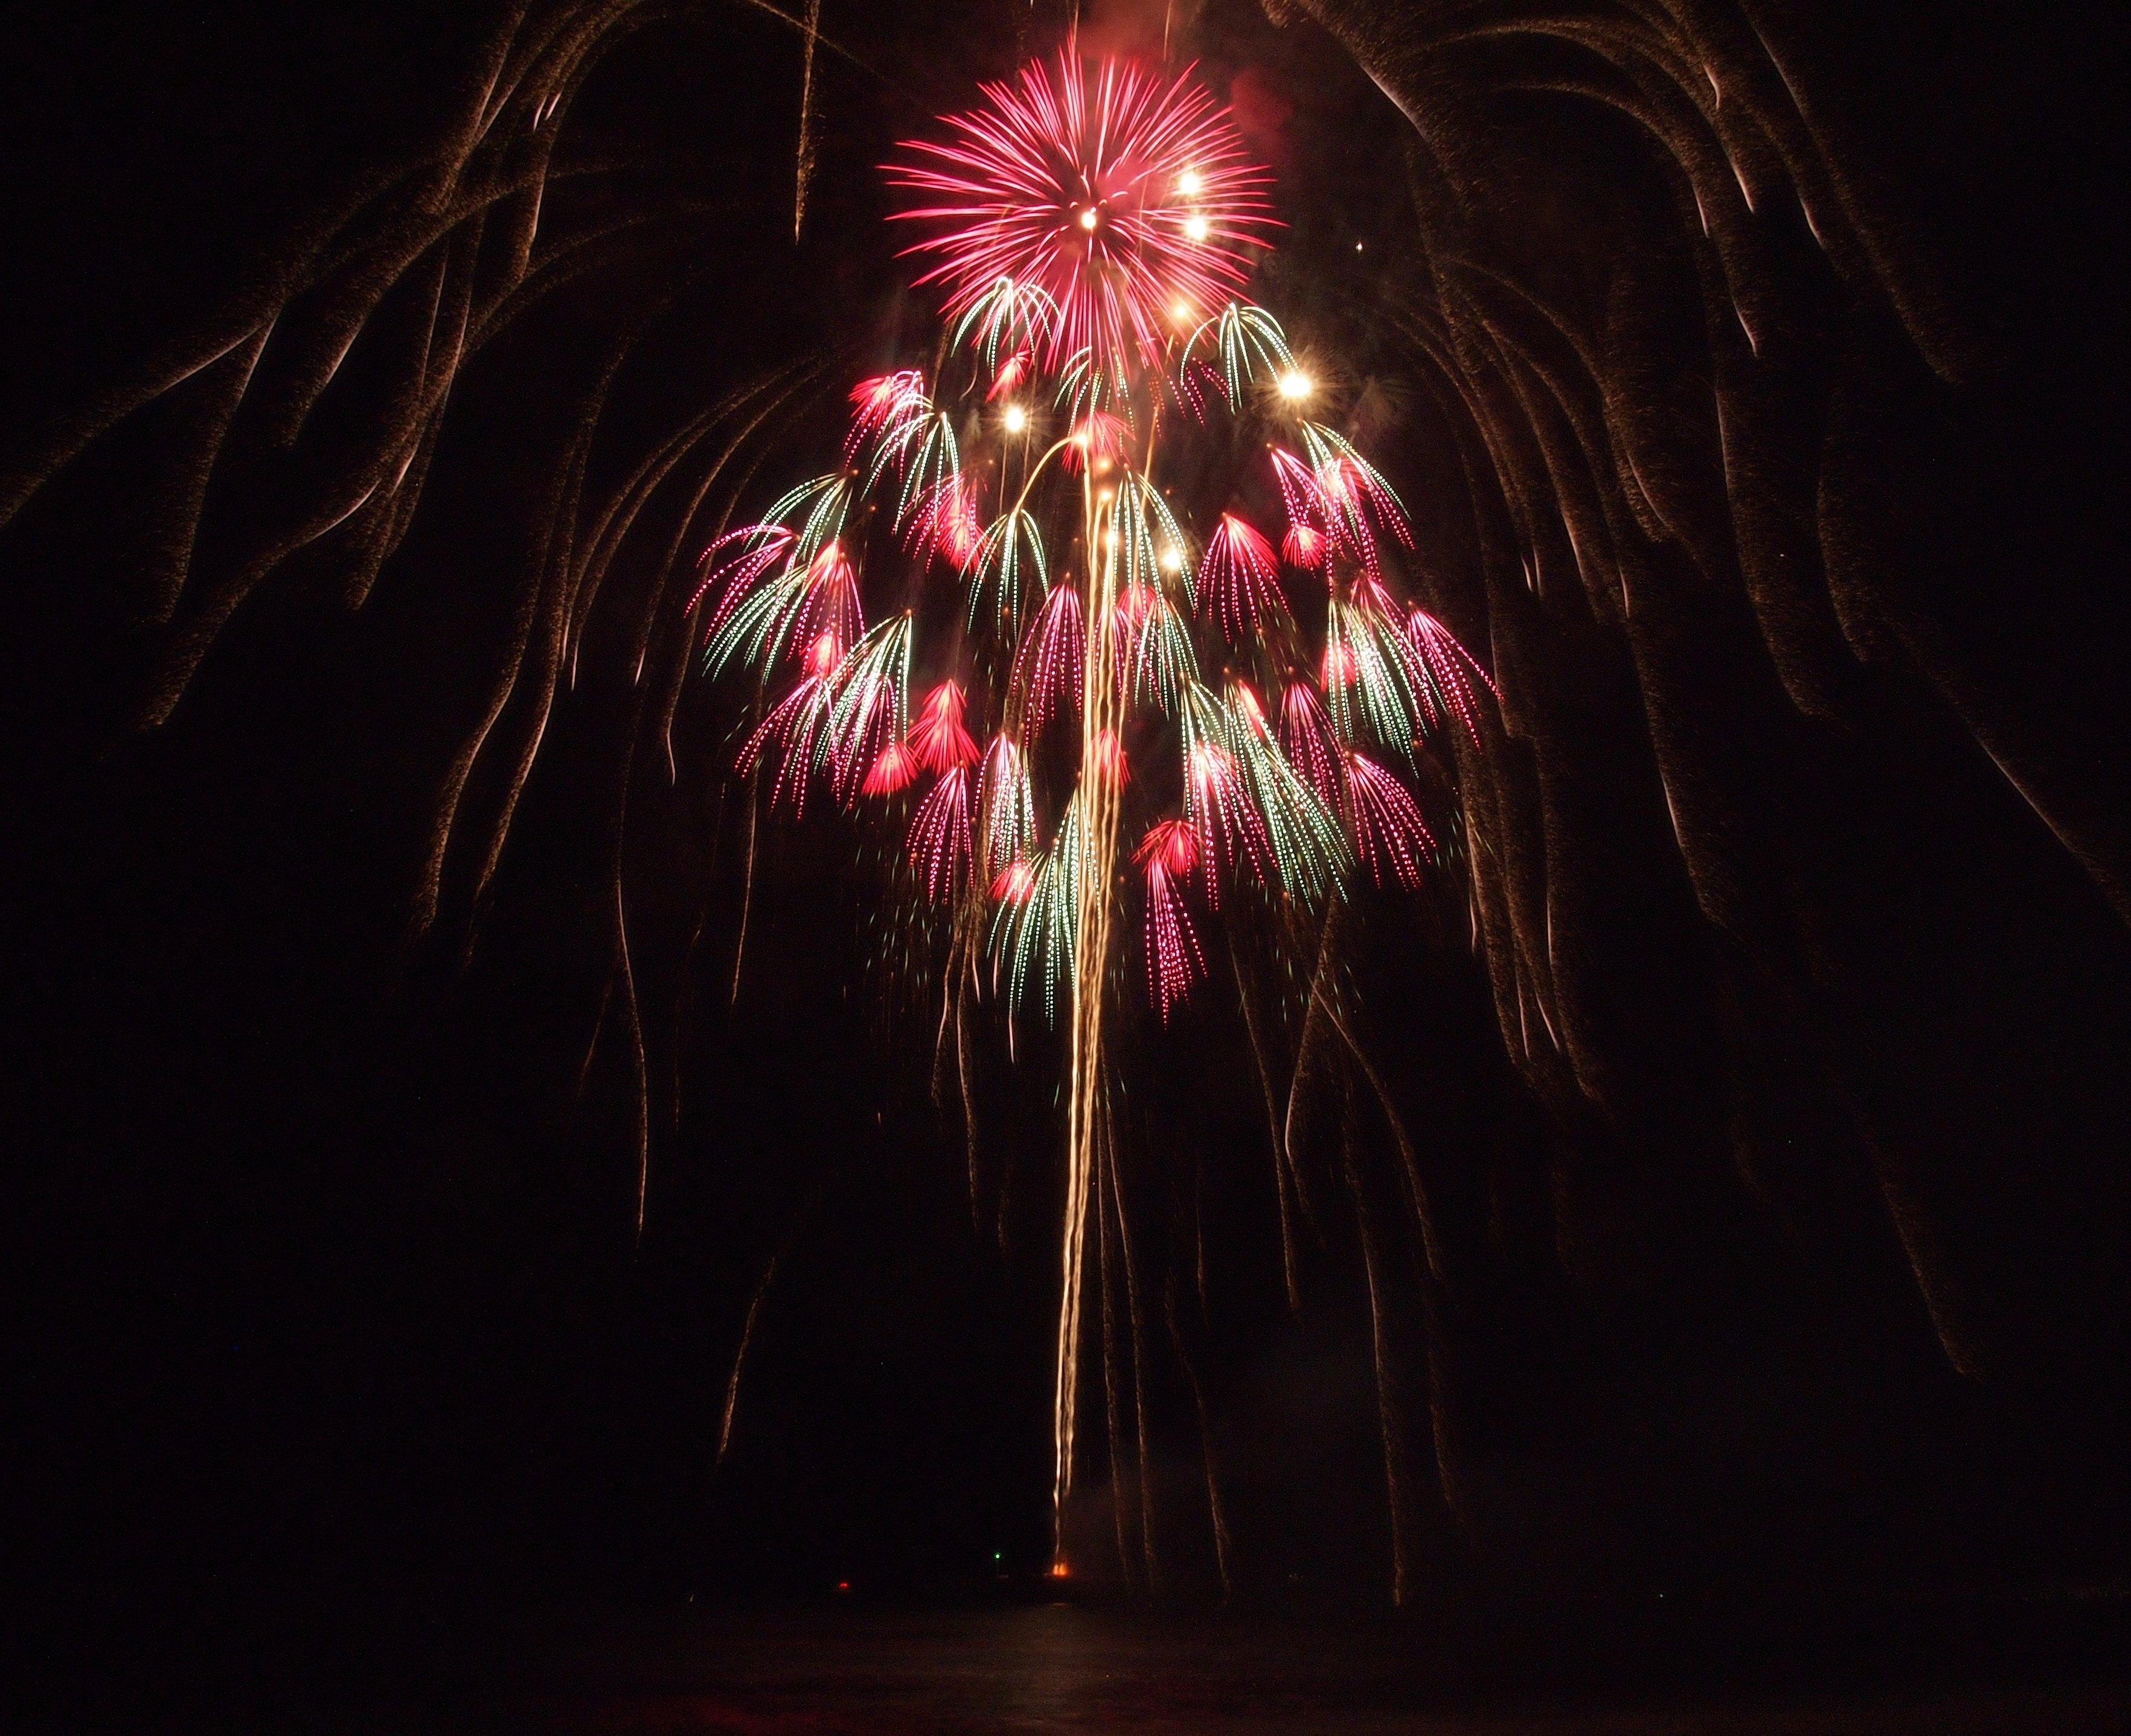
recreation, sparkler, fireworks, event, outdoor recreation